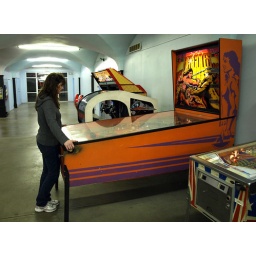
The biggest pinball machine we've ever seen. ..looked like a golf ball in there. (see the comparison below)